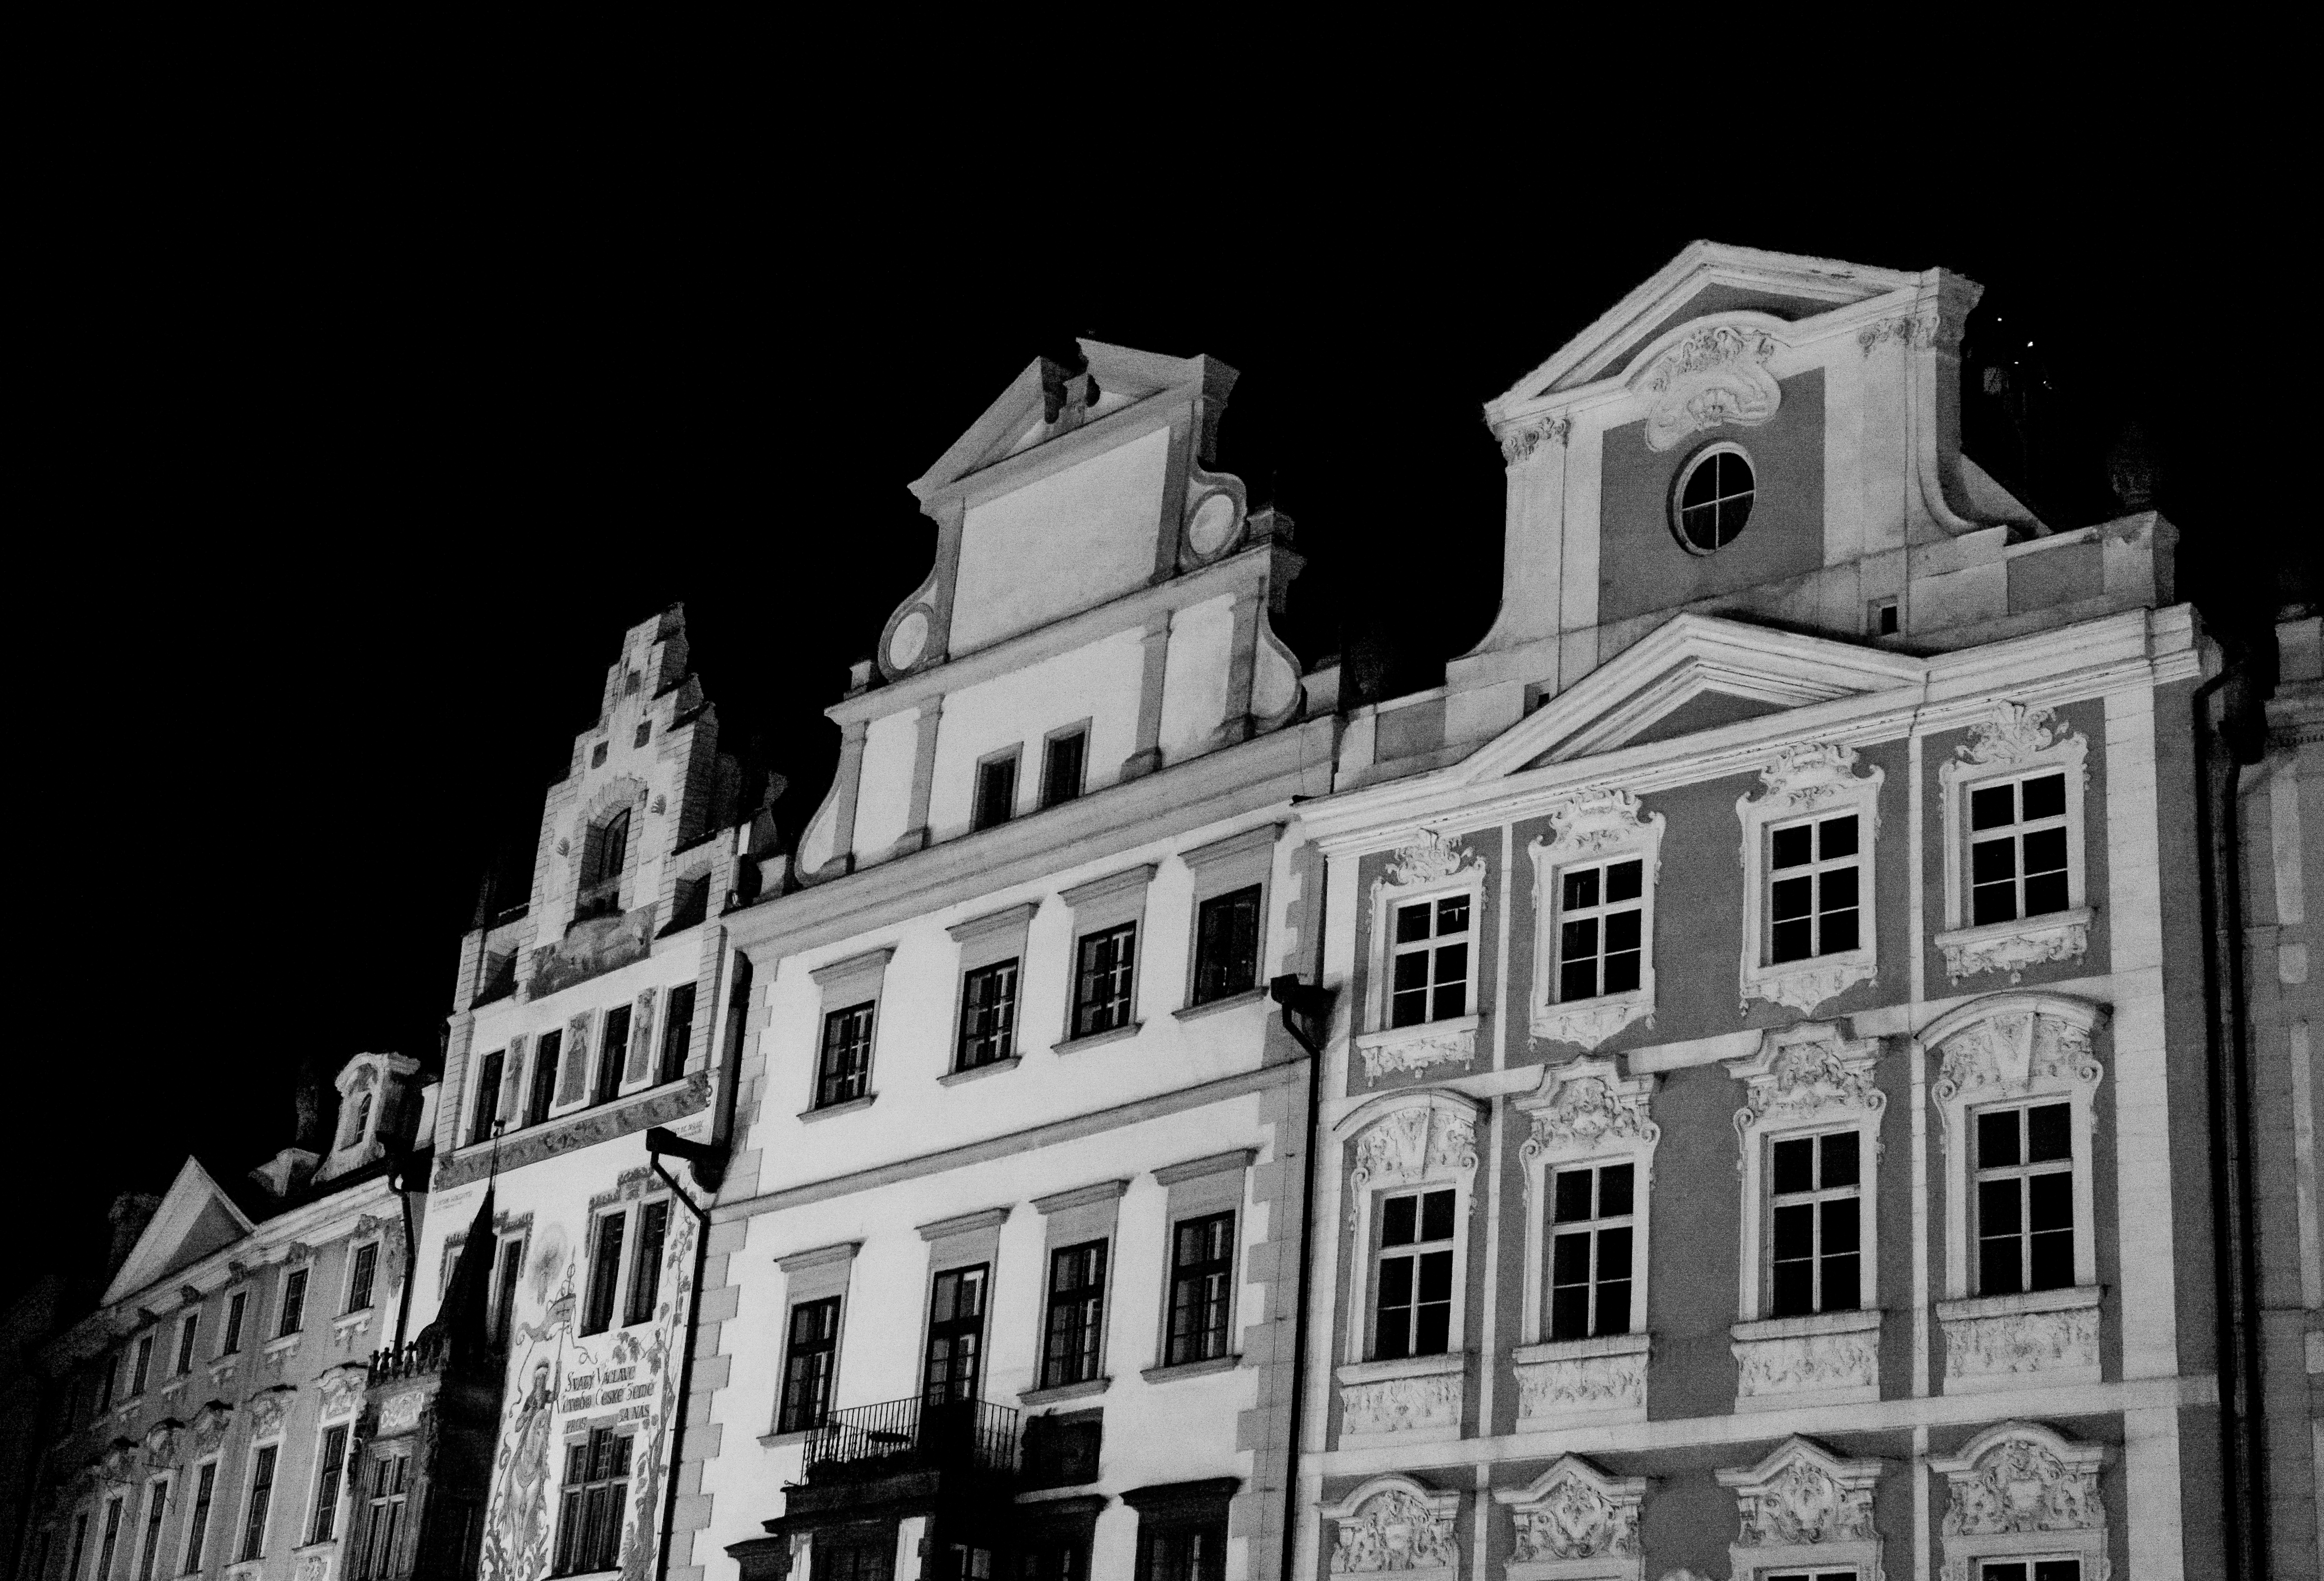
black and white, architecture, white, night, house, town, old, city, cityscape, summer, travel, europe, square, landmark, facade, glow, prague, black, monochrome, tourism, bw, m, buildings, windows, walls, praga, 50, shape, leica, 240, summilux, czech, czechia, cesko, praha, praag, prag, namesti, staromestske, metropolis, facades, monochrome photography